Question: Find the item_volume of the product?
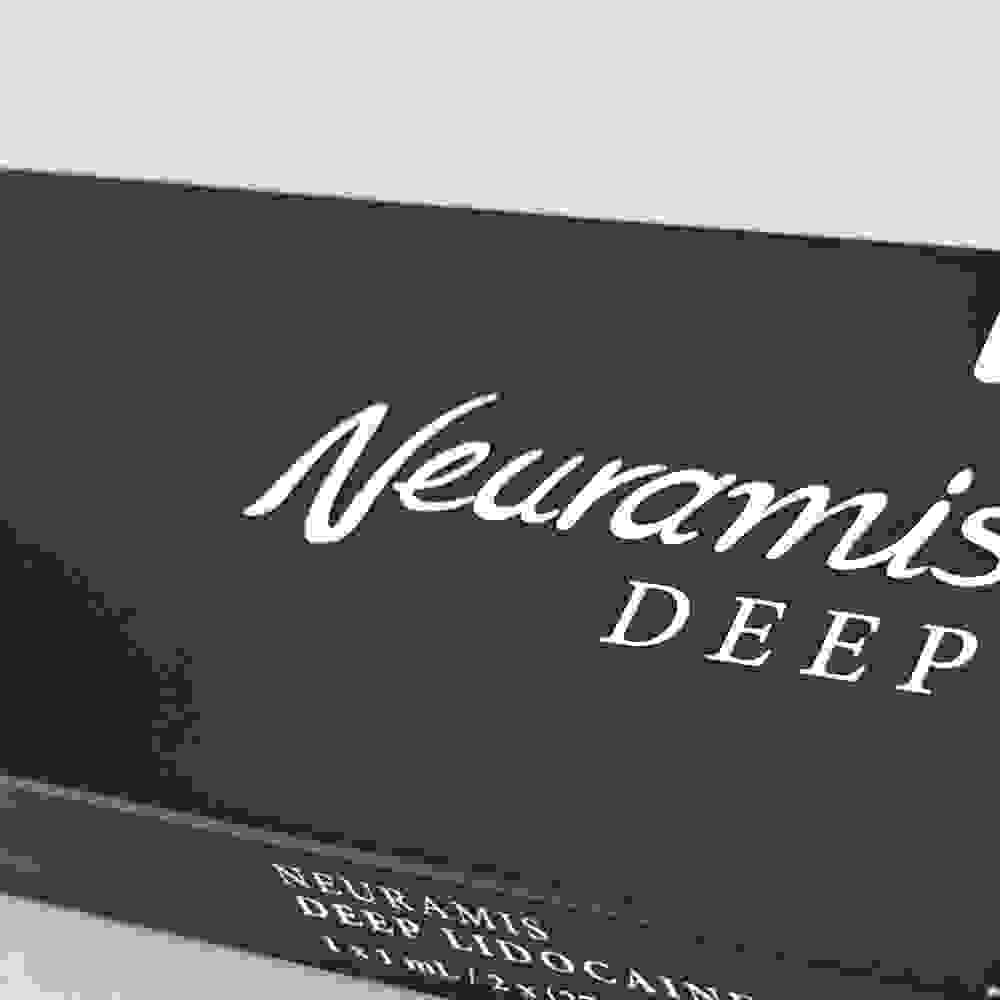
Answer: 1.0 millilitre